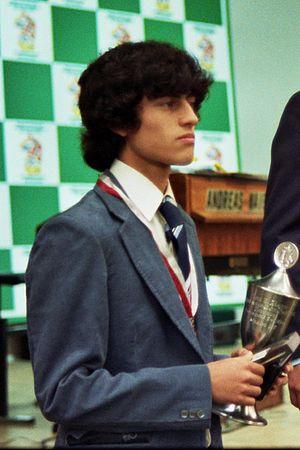
Iván Eduardo Morovic Fernández est un joueur d'échecs chilien né le 24 mars 1963 à Viña del Mar, champion du Chili en 1981 et grand maître international depuis 1986.